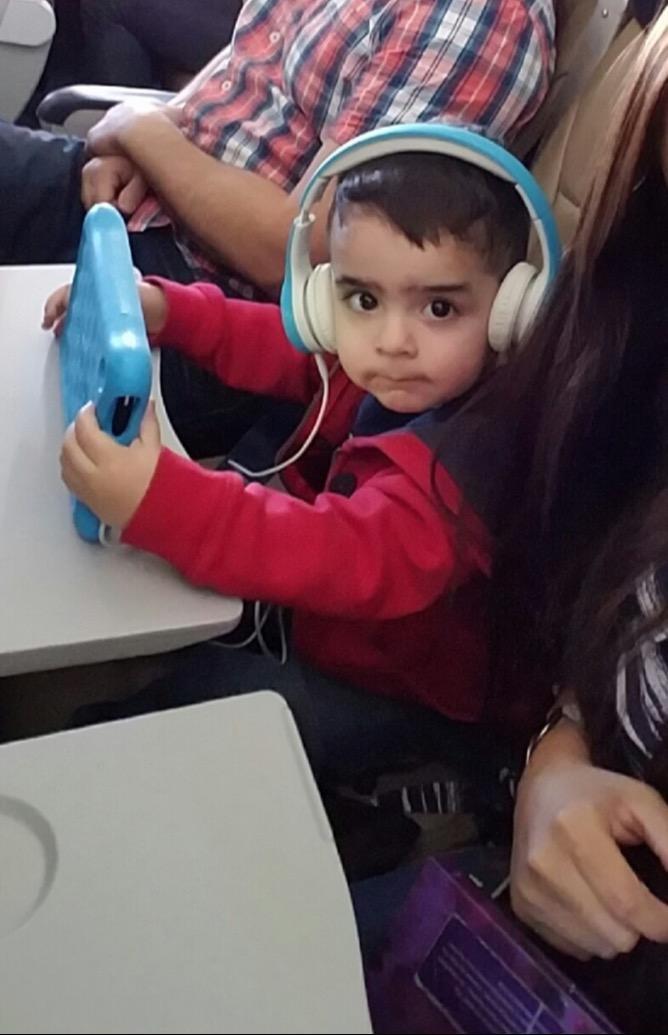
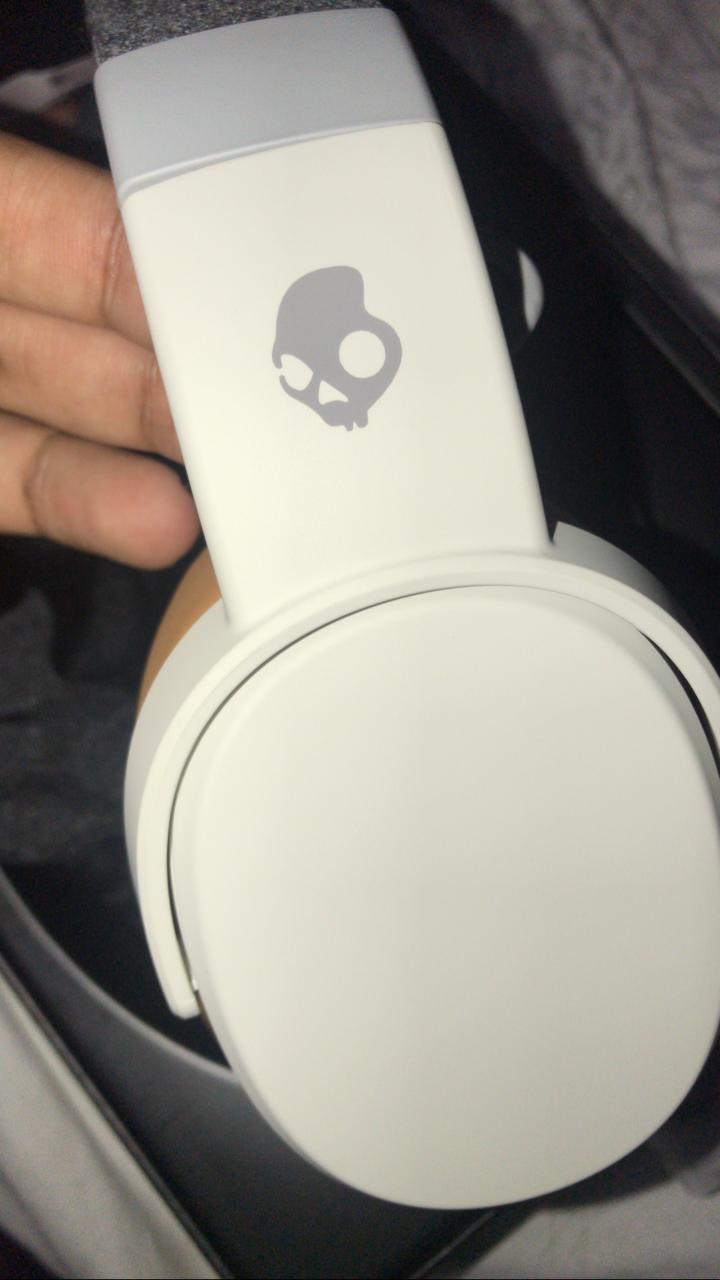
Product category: headphones
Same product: no